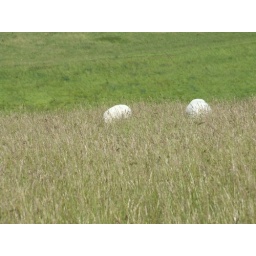
Two white lumps in a field